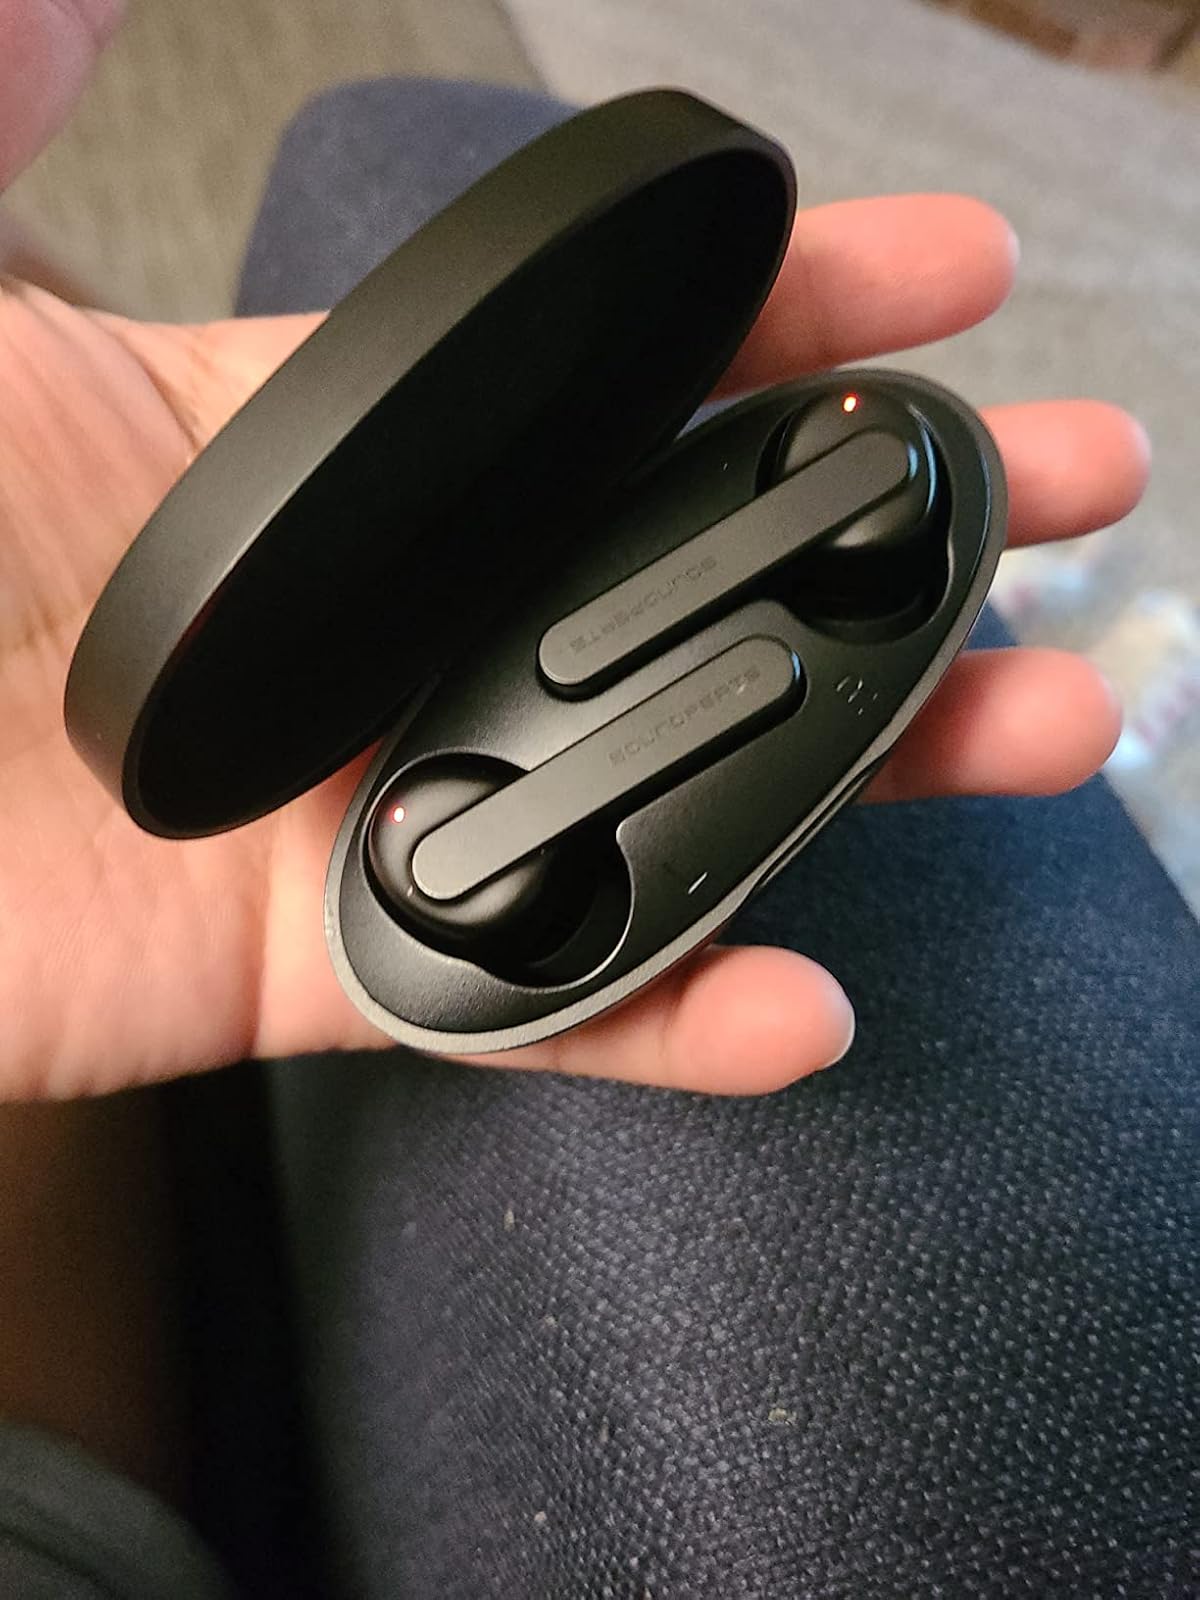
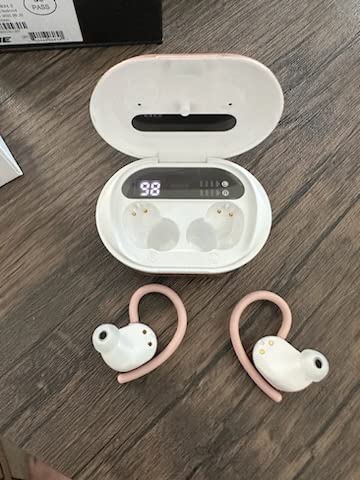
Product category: earbuds
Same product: no